USNS Soderman (T-AKR-317)

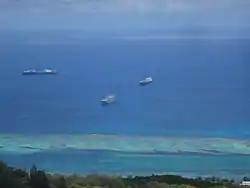
USNS "Soderman" off the coast of Saipan.

The mission of the USNS "Soderman" as part of the Combat Prepositioning Ships is to support the US Army. The CPS program prepositions enough ammunition, food, water, fuel, equipment, and other supplies to sustain elements of two U.S. Army Heavy divisions which may have up to 24,000 personnel for up to 30 days. The crew of the "Soderman" are civilian mariners and the ship is operated by the Navy's Military Sealift Command. On October 4, 2012 the US Coast Guard used a MH-65C Dolphin helicopter to do a medical evacuation of a contractor aboard the USNS "Soderman" which was operating off the coast of Hawaii. In October 2013, the US Navy awarded the crewing contract to Patriot Contract Services LLC. The contract was for all 8 "Watson"-class ships in the MSC inventory, and was for a little over $63,000,000 a year. The contract included four one year options which could bring the total amount of the contract to 330,000,000 by the end of September 2018.